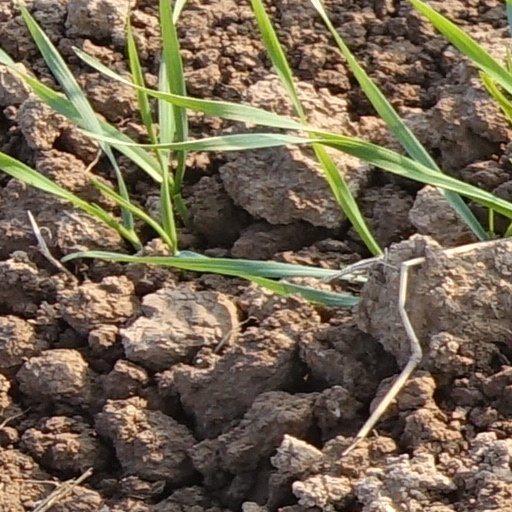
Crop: wheat